Julian Green

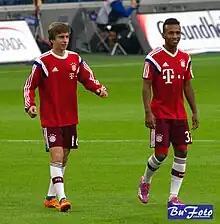
Green (right) with Gianluca Gaudino in 2014

On November 8, 2013, Green signed a professional contract with Bayern Munich to stay at the club until 2017. Green made his professional debut on November 27, 2013, coming on in the 88th minute of a UEFA Champions League game against CSKA Moscow as a substitute for Mario Götze. He was named in Bayern's squad for the 2013 FIFA Club World Cup, as a late replacement for the injured Arjen Robben. He finished the 2013–14 season with an appearance in the UEFA Champions League and 15 goals in 23 appearances for the reserve team. Green was listed as a member of the first team for the 2014–15 season.